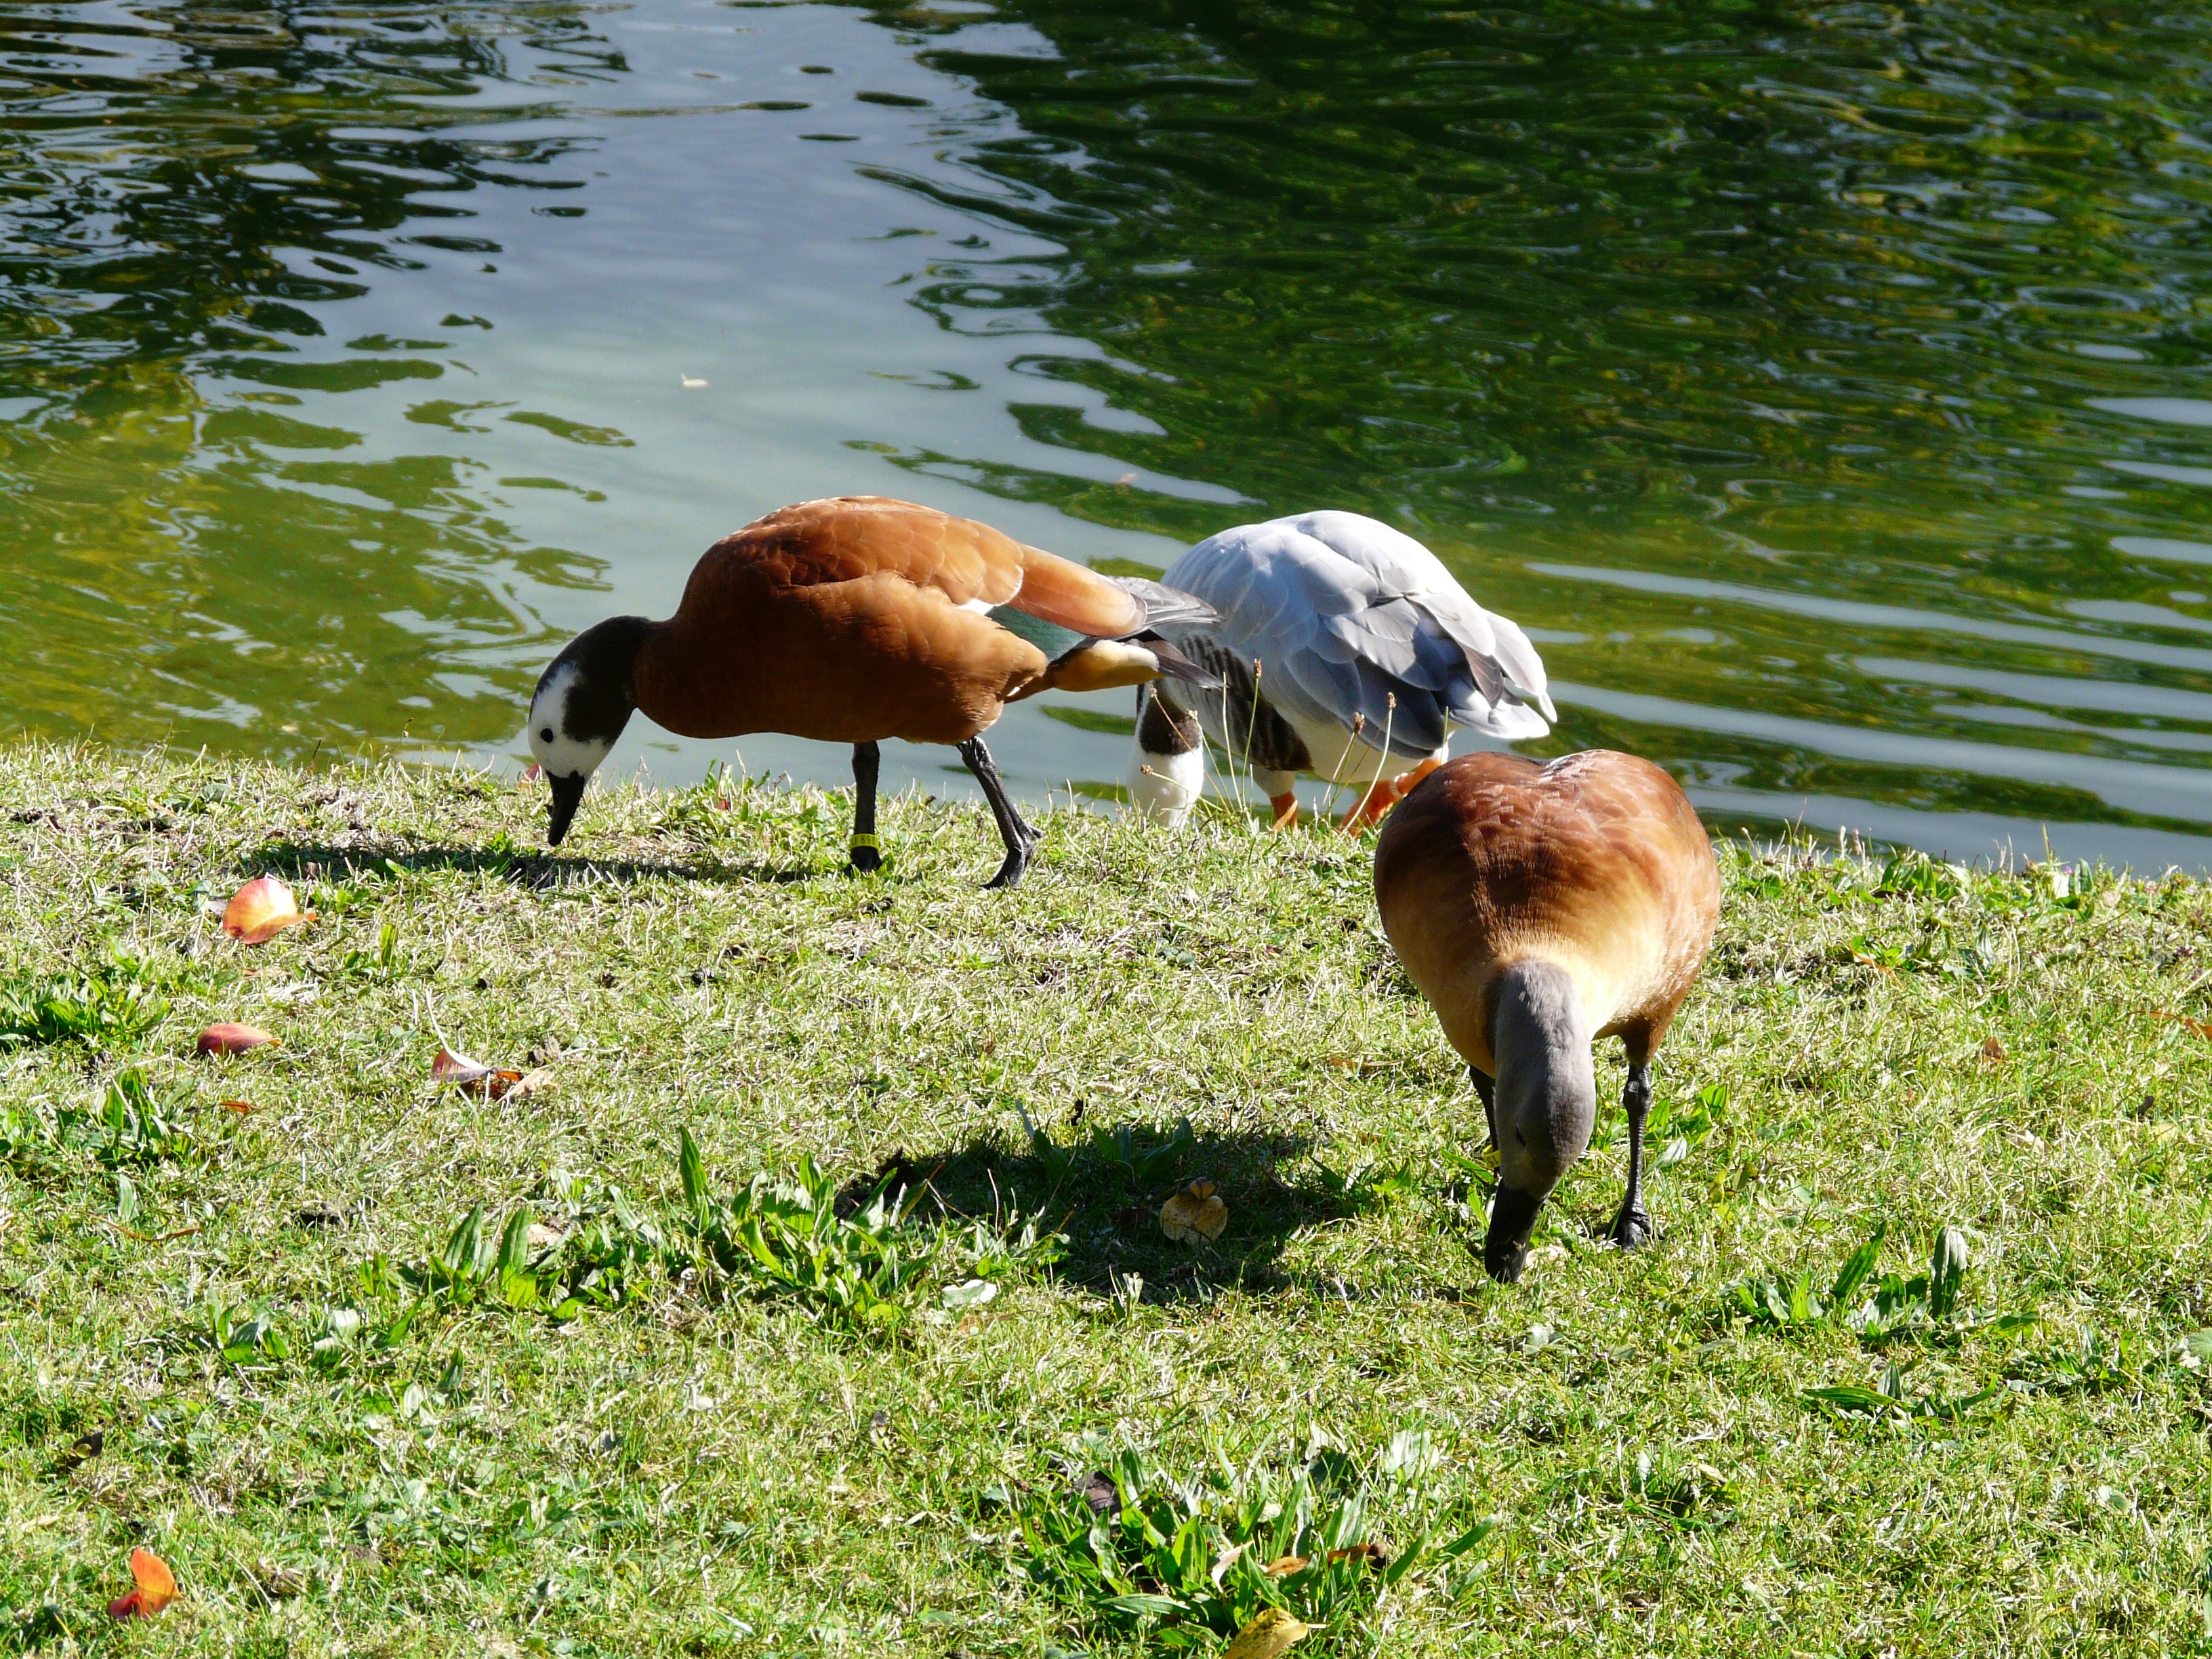
nature, grass, bird, meadow, run, wildlife, green, brown, fauna, plumage, peck, poultry, stand, goose, wetland, rush, water bird, foraging, search, go, rural area, ganter, green space, crane like bird